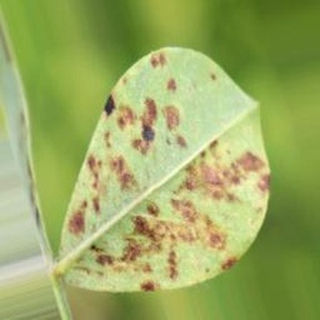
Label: groundnut_rust